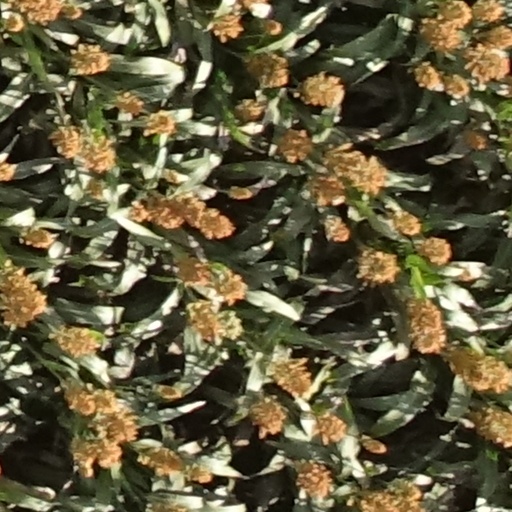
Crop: sorghum